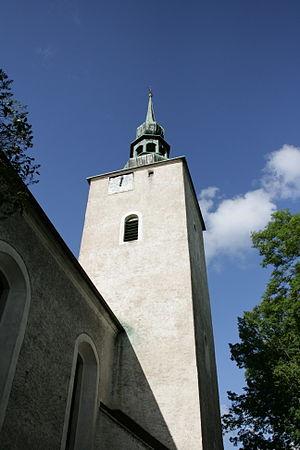
Horka est une commune rurale de Saxe, située dans l'arrondissement de Görlitz, dans le district de Dresde. En sorabe, son nom signifie « colline ».